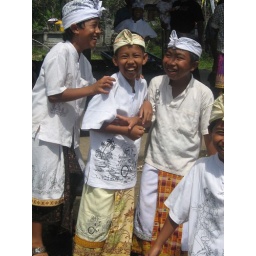
Balinese boys in traditional attire